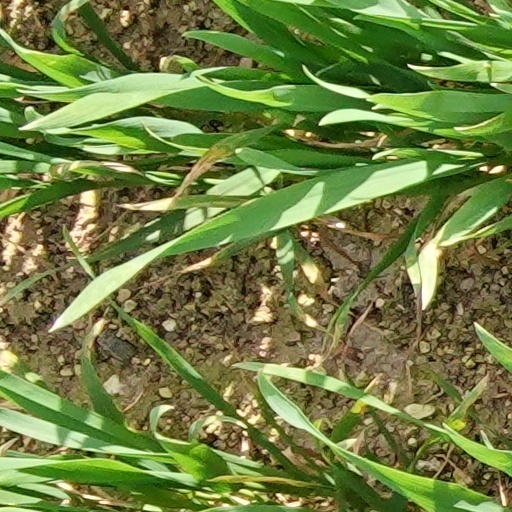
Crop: wheat